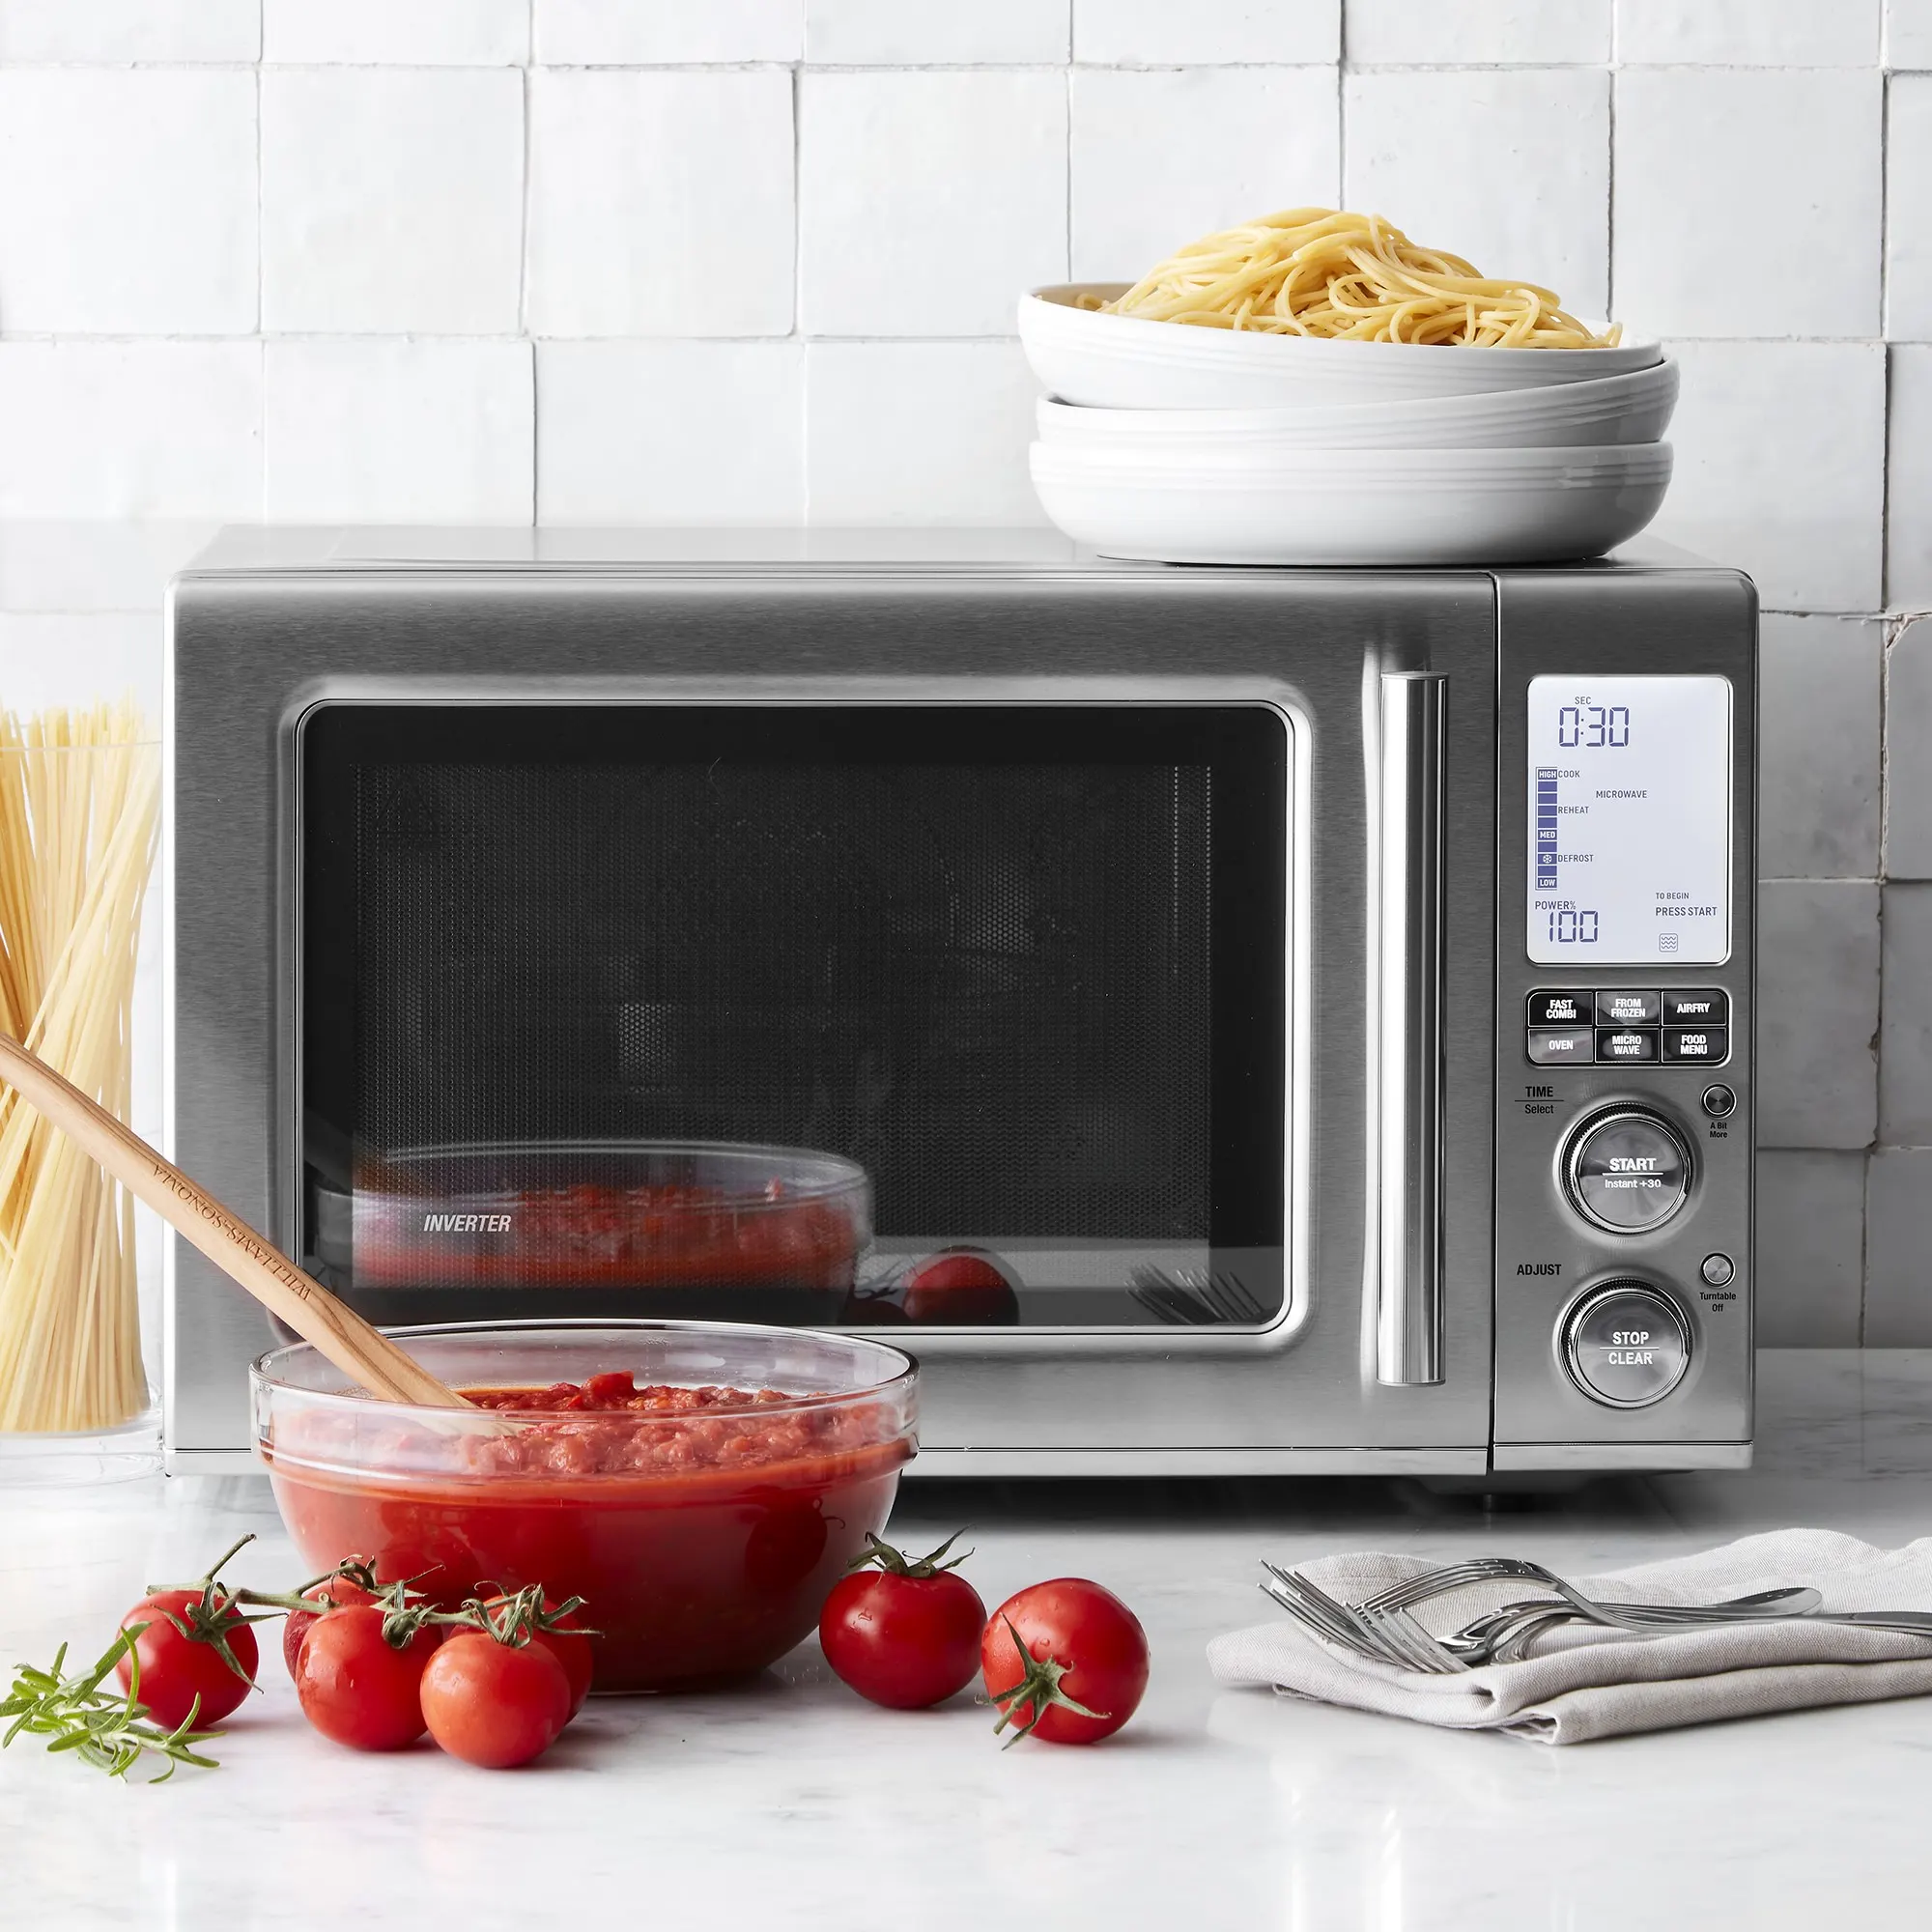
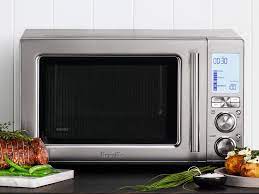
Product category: misc
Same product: yes